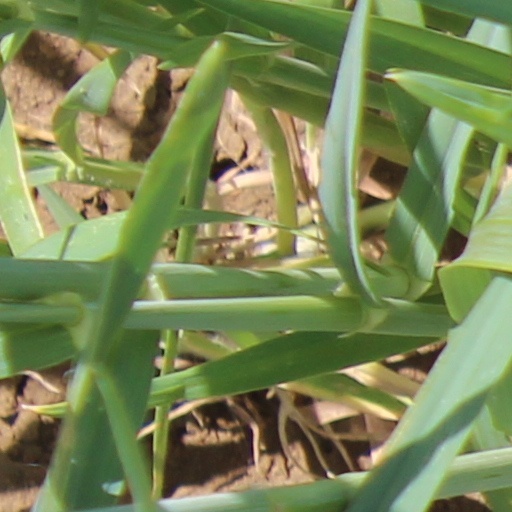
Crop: wheat